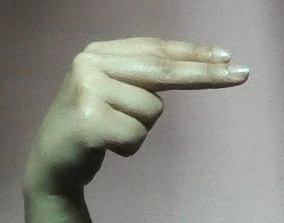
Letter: ain